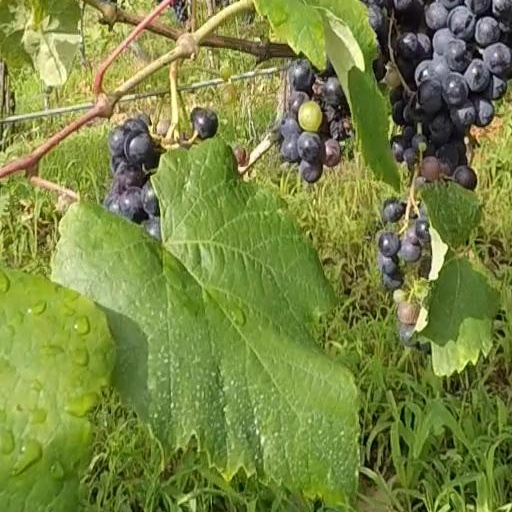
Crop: grape